Rob Walker (journalist)

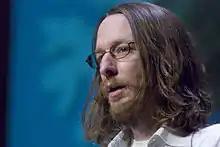
Walker in 2010

Rob Walker (born 1968) is an American journalist, author and educator, whose primary interests include design, business, technology, consumer culture, and the arts.